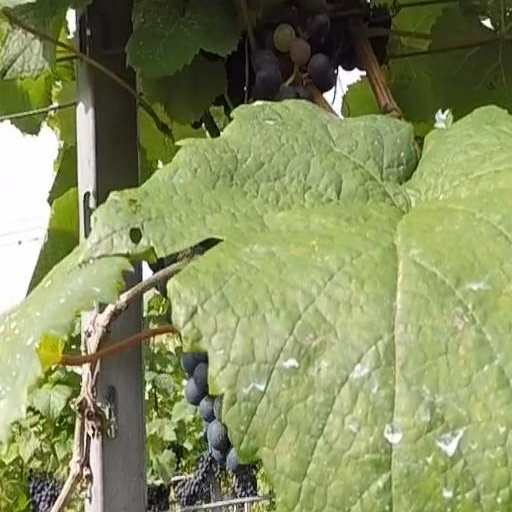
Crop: grape